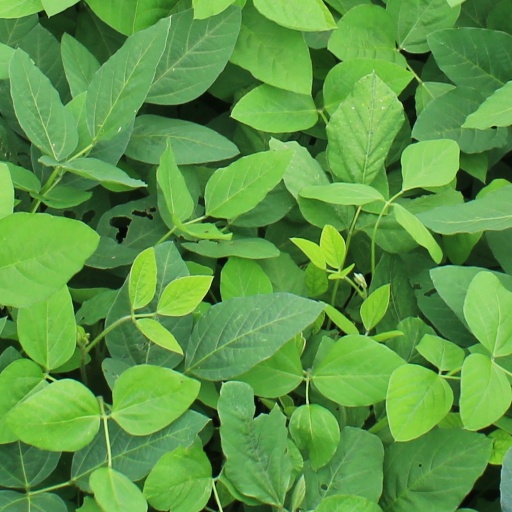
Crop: soybean